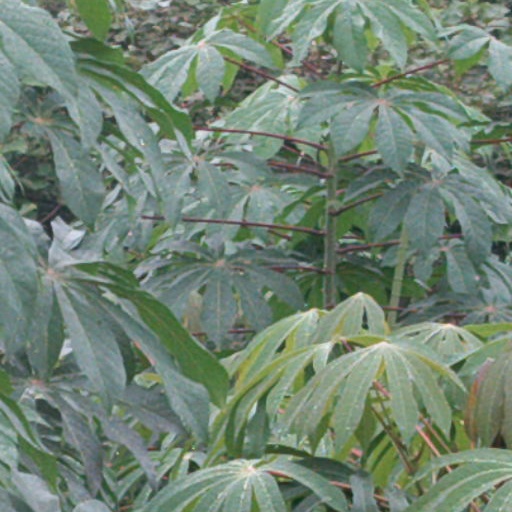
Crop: cassava